Vishanthie Sewpaul

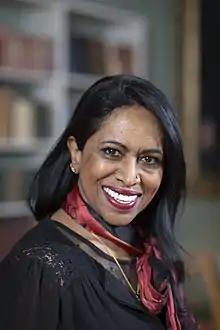
Vishanthie Sewpaul

Vishanthie Sewpaul was a senior professor of social work at the University of KwaZulu Natal (UKZN), Durban, South Africa where she remains an Emeritus Professor, and she held a professor II position at the University of Stavanger, Stavanger, Norway, and a full professor position at Zayed University, UAE. Her research and teaching interests are in the fields of social justice, human rights, critical social work, emancipatory praxis and globalization among others. Sewpaul holds a bachelor's (B.A.) and a master's (M. Medical Sc.) in social work. She obtained her PhD from the University of Natal in 1995. The title of her dissertation was "Confronting the pain of infertility: Feminist, ethical and religious aspects of infertilely and the new reproductive technologies."